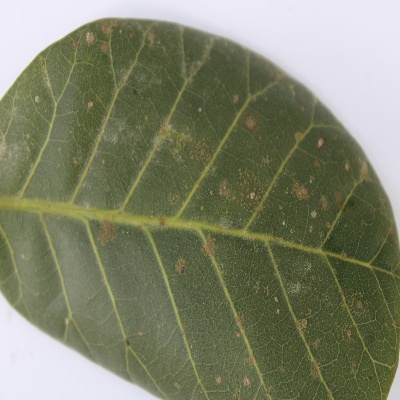
Crop: Cashew
Condition: leaf miner